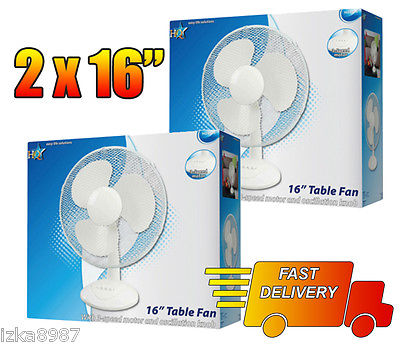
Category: fan